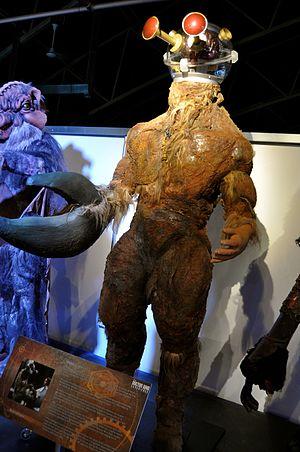
The Brain of Morbius est le quatre-vingt-quatrième épisode de la première série de la série télévisée britannique de science-fiction Doctor Who. L'épisode fut originellement diffusé en quatre parties, du 3 janvier au 24 janvier 1976.